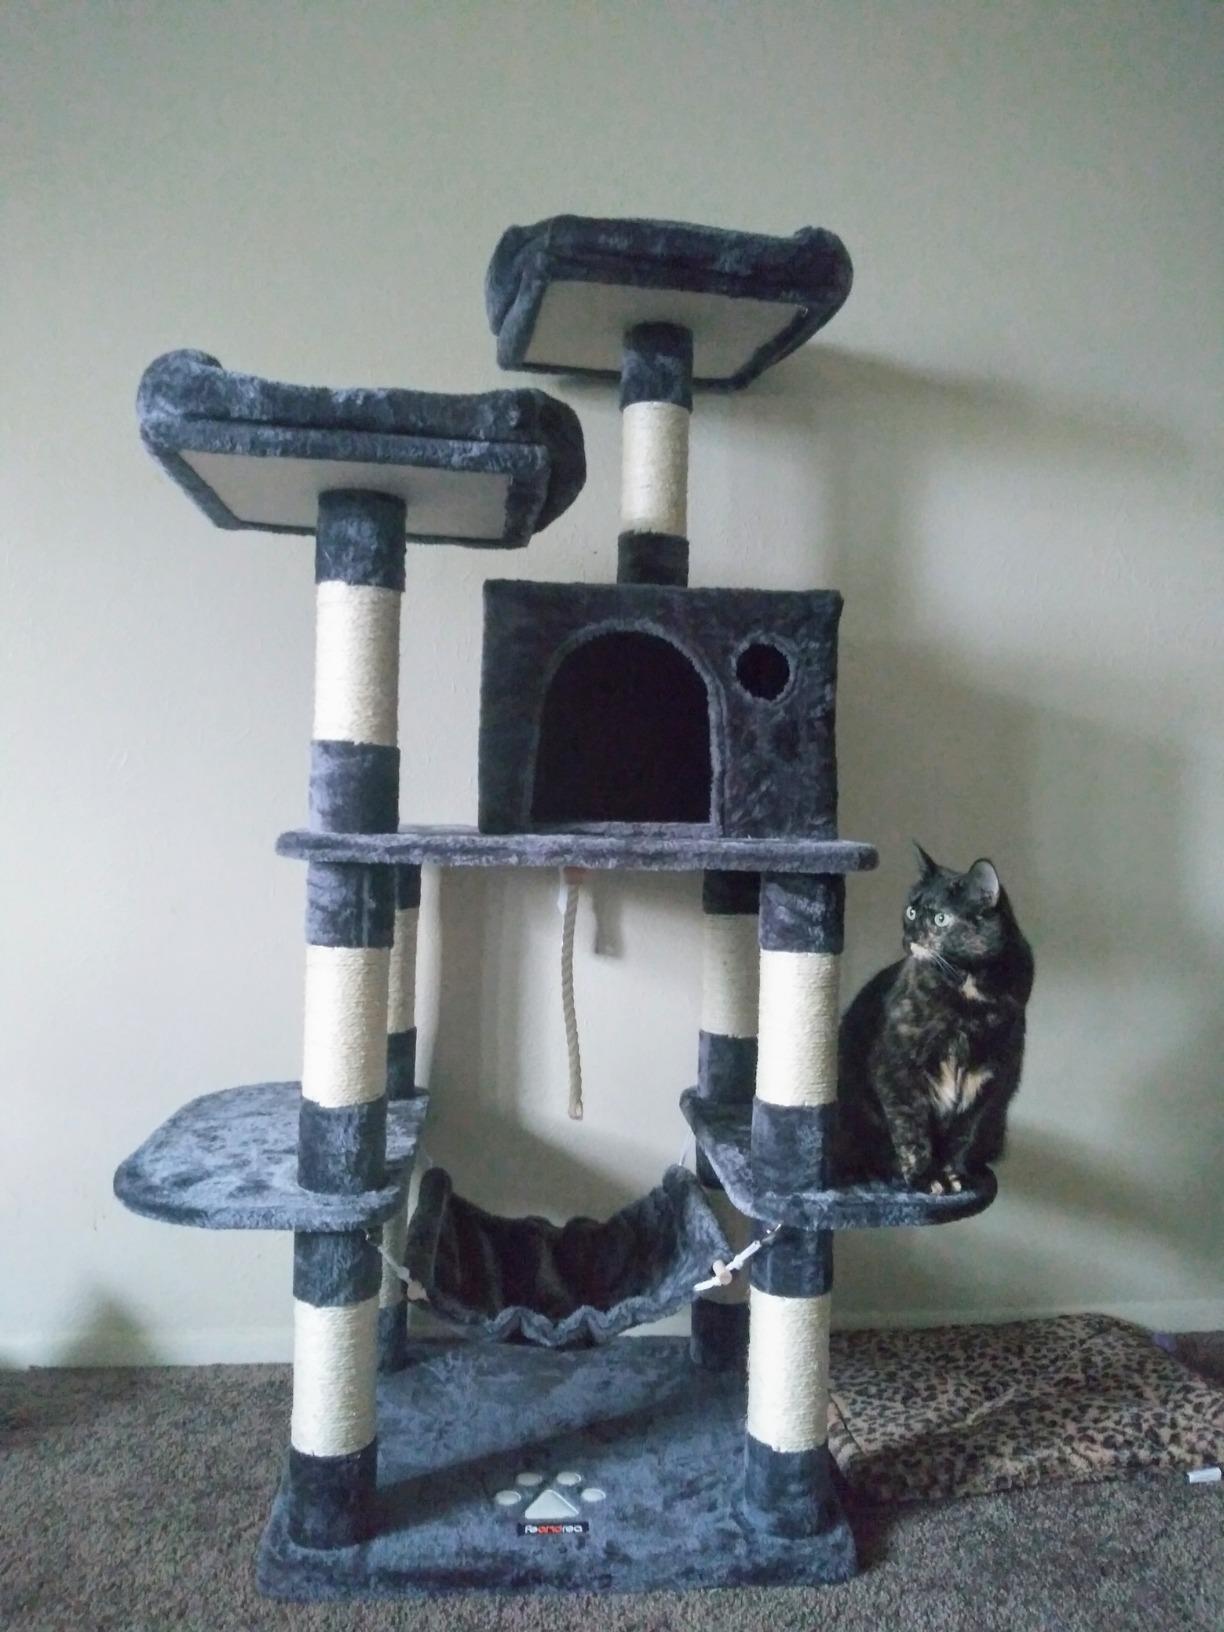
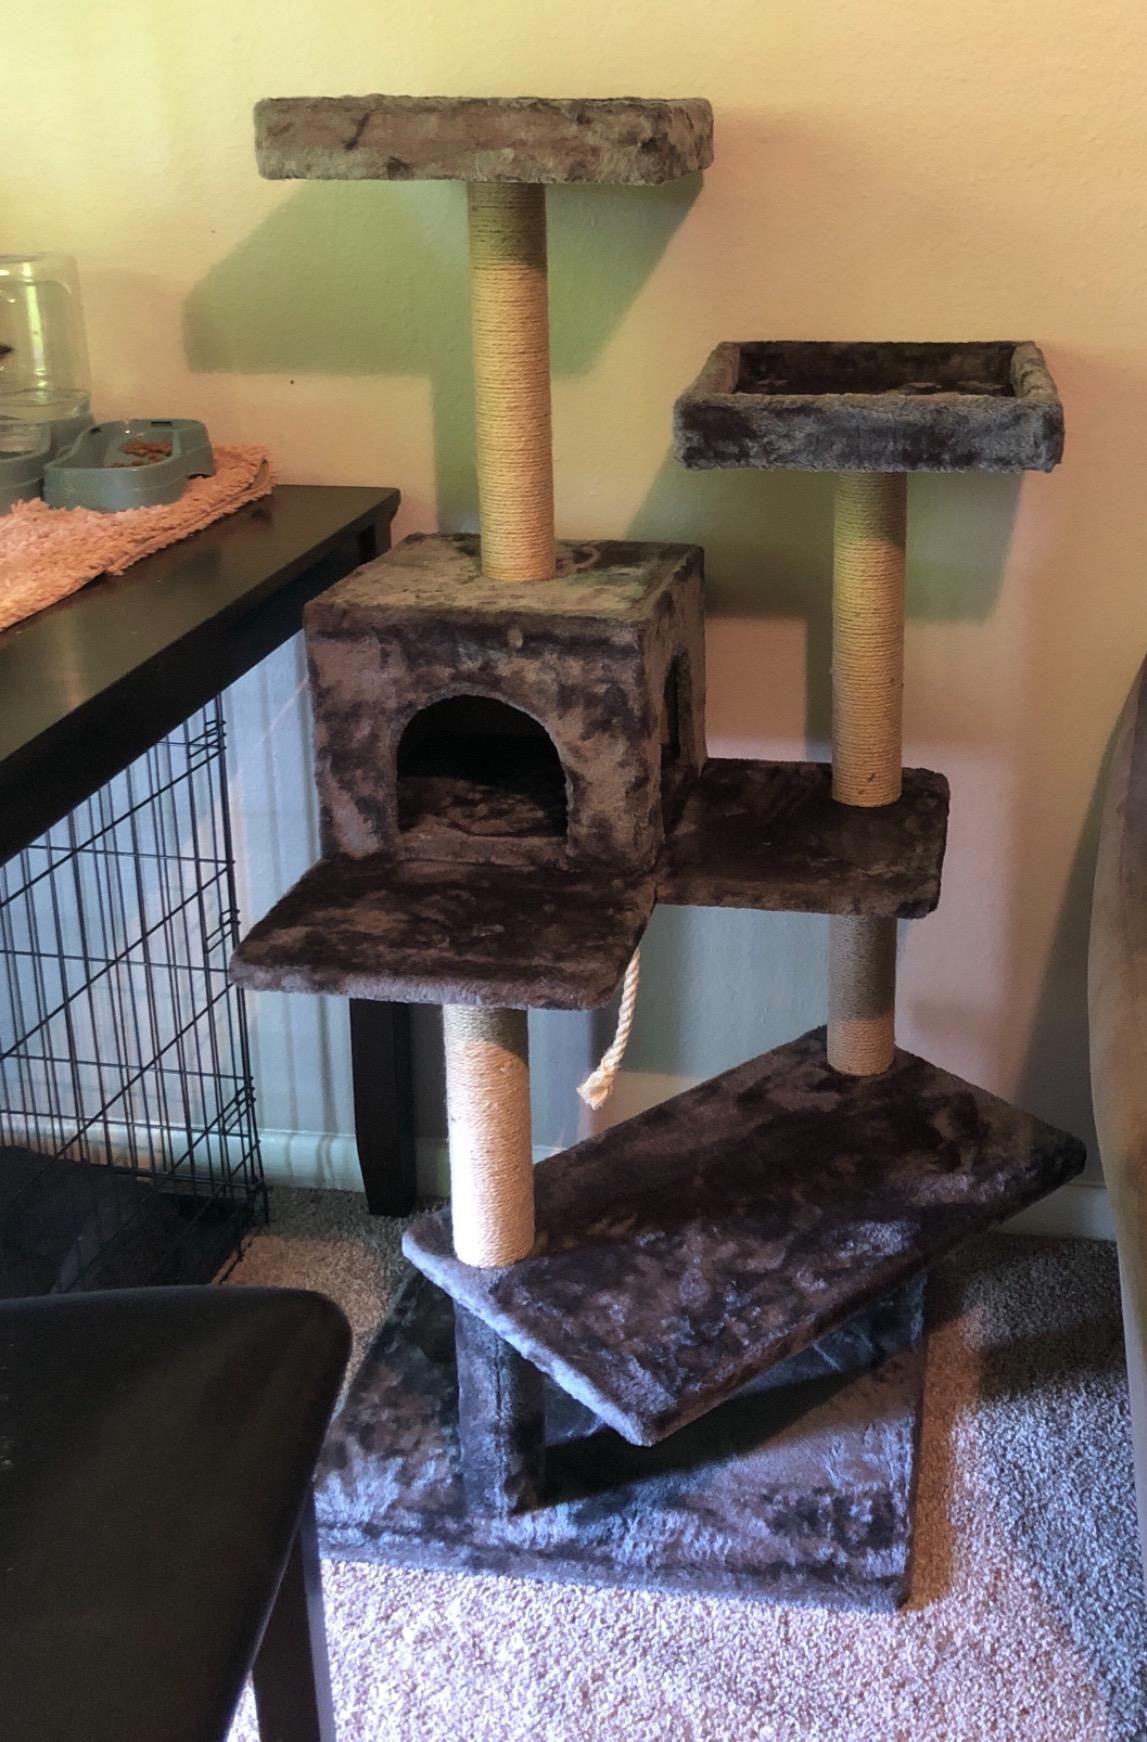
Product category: items_cat tree
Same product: no